Asphyx

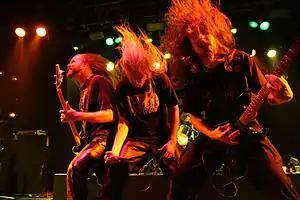
Asphyx performing in London, 2007

Asphyx is a Dutch death metal band formed in Oldenzaal, Overijssel in 1987 by Bob Bagchus and Tony Brookhuis. Since 2014, no original members are still in the band. Vocalist Martin van Drunen is the only current and long-term member that appeared on their debut album.